History of Mexican Americans

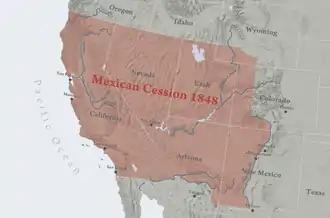
Lands ceded to the U.S. through the Treaty of Guadalupe Hidalgo

In California, residents also fought the American army. In 1847, Californios staged battles throughout Southern California against the American conquest, including the Battle of Los Angeles and the Battle of San Pasqual (present-day San Diego). The United States Navy, believing that cutting off supplies to the Californios would ensure their defeat, implemented blockades along the Pacific Coast and Gulf of Mexico. As a result of these actions, the Navy's Pacific Squadron subsequently conquered Monterey, San Francisco, and San Diego, virtually guaranteeing victory for the U.S. in California. The war ended on September 8, 1847, when Winfield Scott took control over Mexico City in the Battle for Mexico City. The U.S. and Mexico soon after entered negotiations for conditions of surrender.